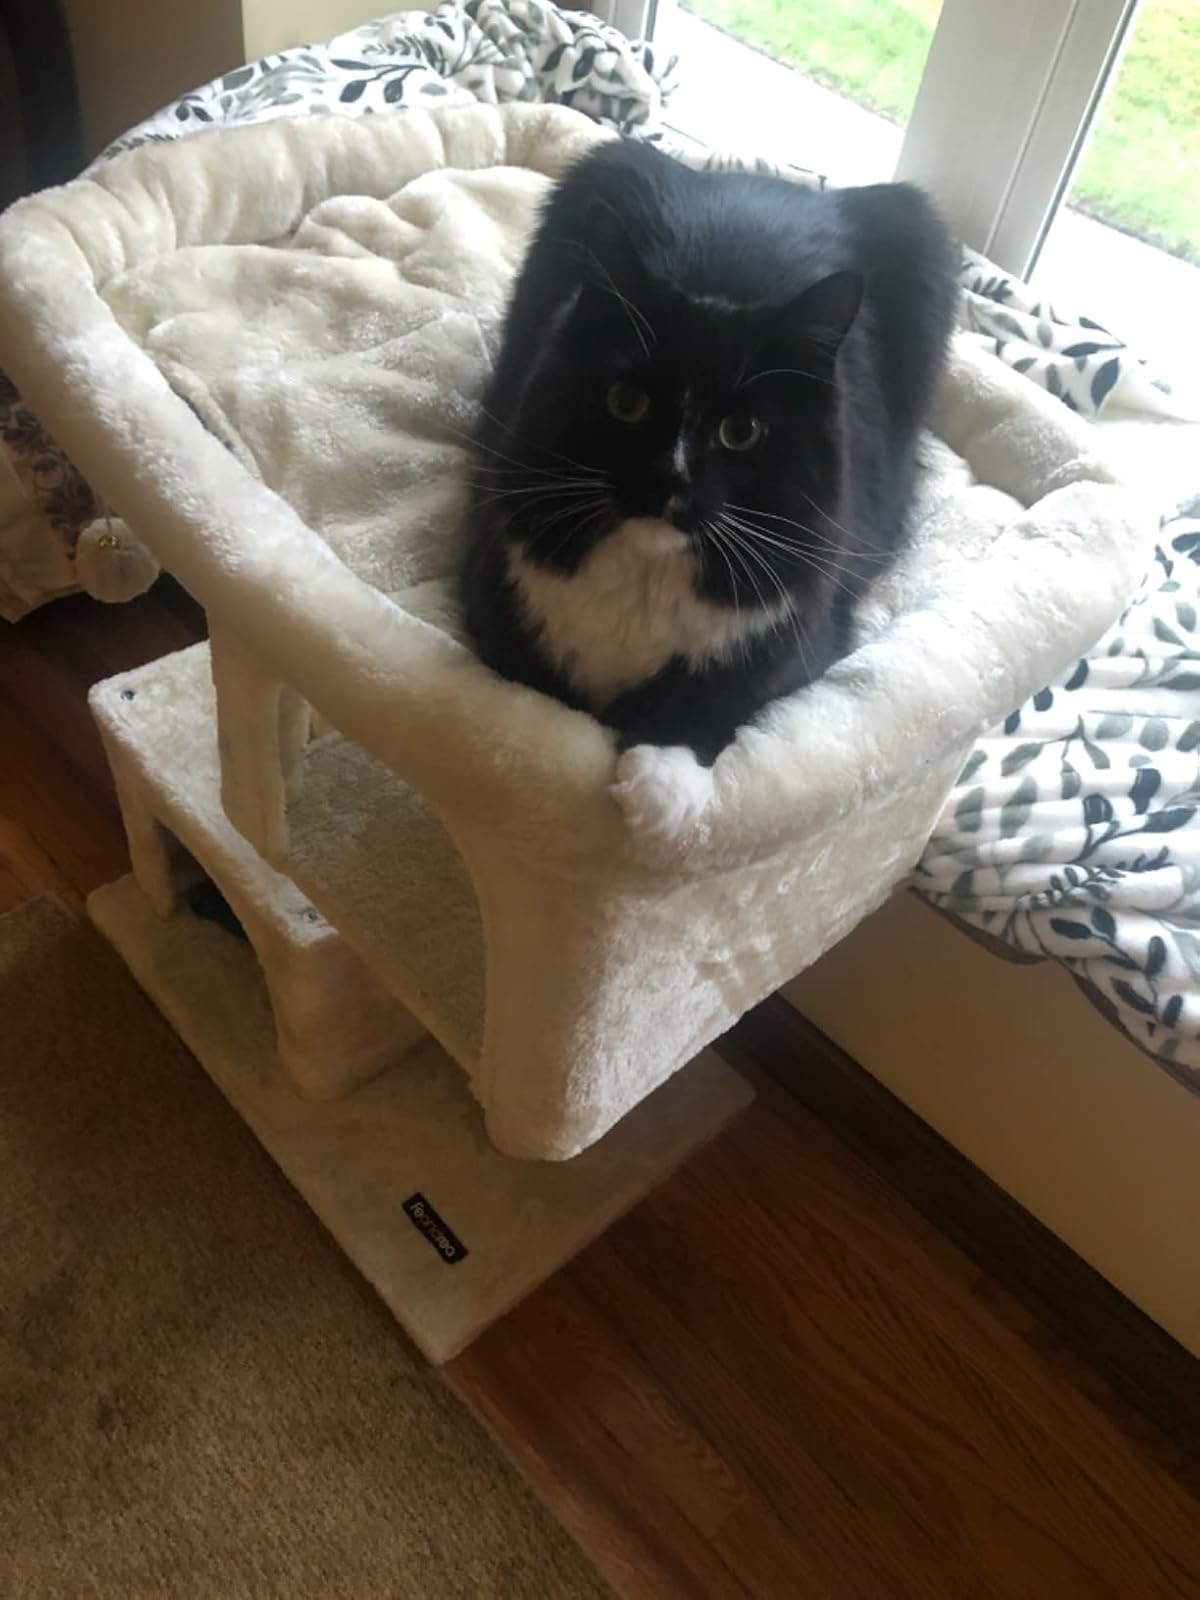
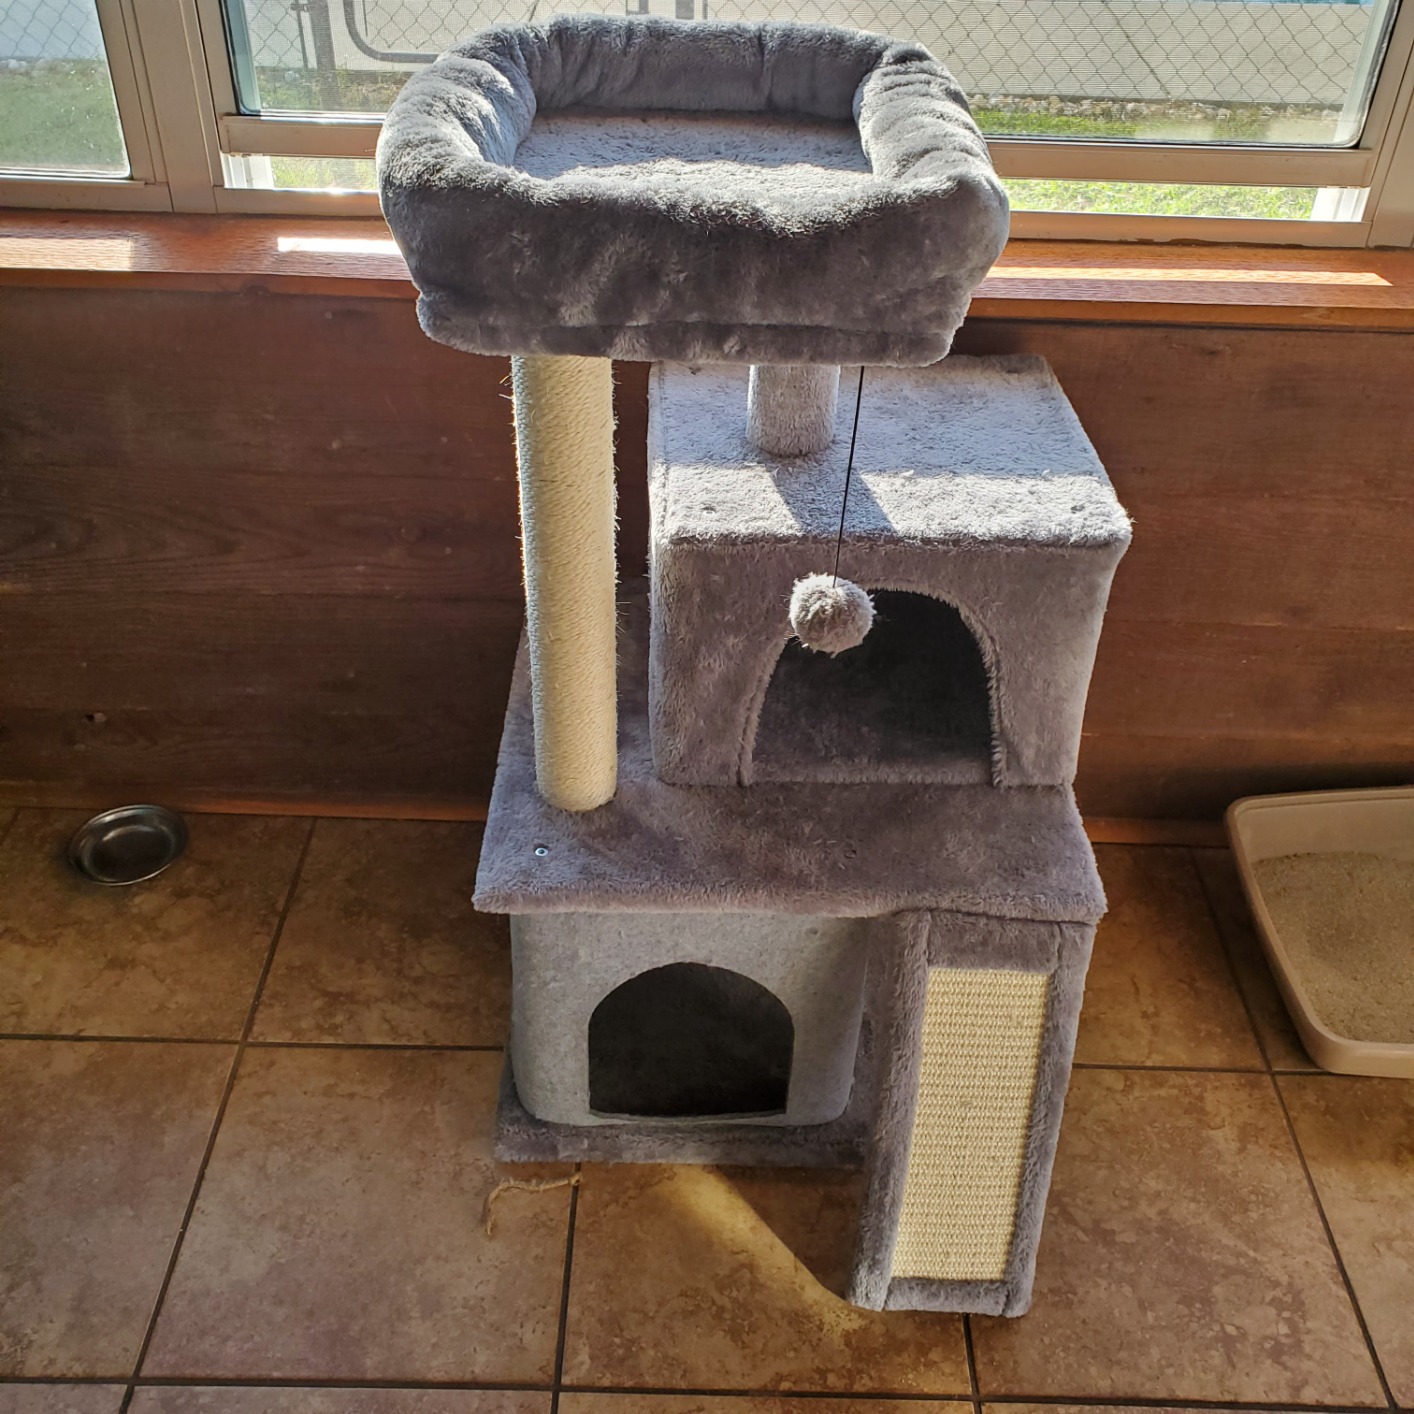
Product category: items_cat tree
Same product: no